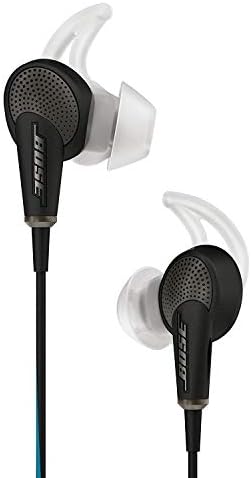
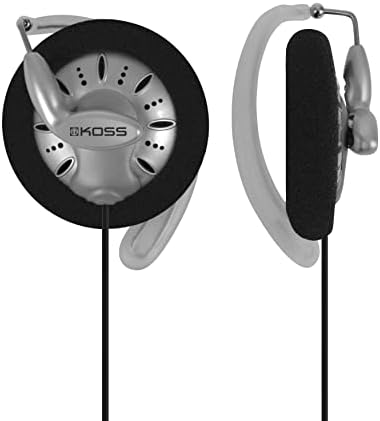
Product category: headphones
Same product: no